Gene Cernan

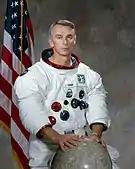
Cernan in 1971

Eugene Andrew Cernan (March 14, 1934 – January 16, 2017) was an American astronaut, naval aviator, electrical engineer, aeronautical engineer, and fighter pilot.